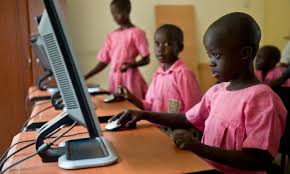
Nataal bii ñu ma yónnee gis naa ci ay xale yu toog ci ay taabal tiim lu mel ni ay ordinateur di ca bës ak di ca amal seen i yëngatu.